Quakemaster

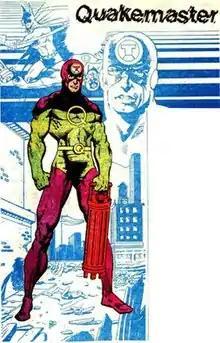
Quakemaster as depicted in "Who's Who: The Definitive Directory of the DC Universe" #19 (September 1986). Art by Don Drake.

Quakemaster is a fictional supervillain in the DC Comics universe. He first appeared in "DC Special" #28 (June–July 1977) and was co-created by writer Bob Rozakis and artist John Calnan.